Scientology status by country

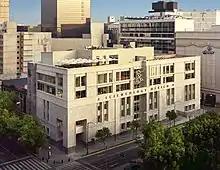
Scientology México headquarters in Mexico City near the Alameda Central. The Secretaría de Gobernación has denied the Church of Scientology's petition to be legally recognized as a religion three times.

After nine years of review, Scientology was recognized as a charitable organization (ANBI) on August 30, 2022.